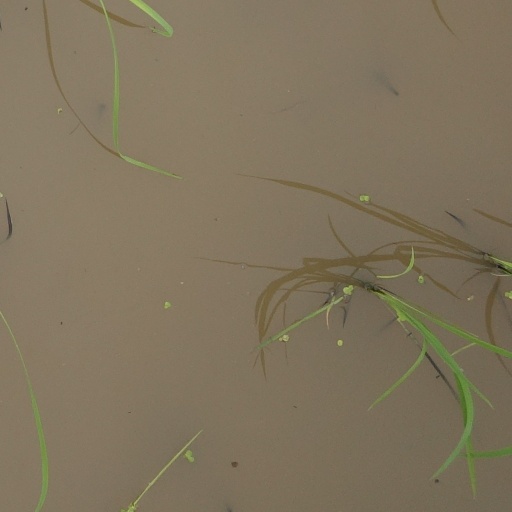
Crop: rice